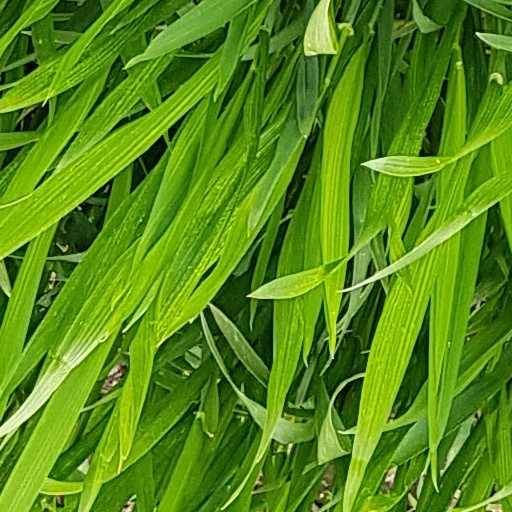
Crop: wheat